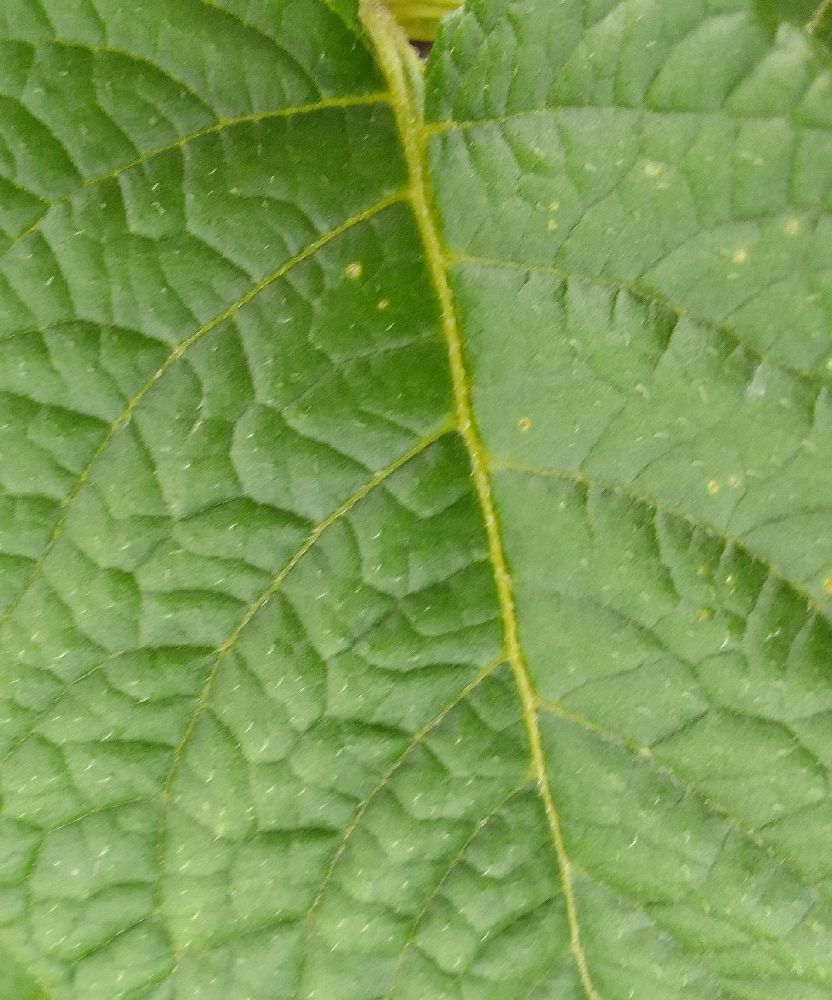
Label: Healthy